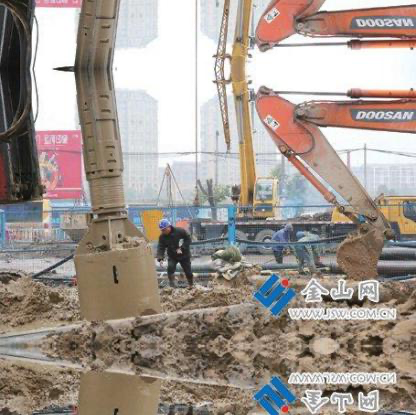
Objects in the image:
label: helmet